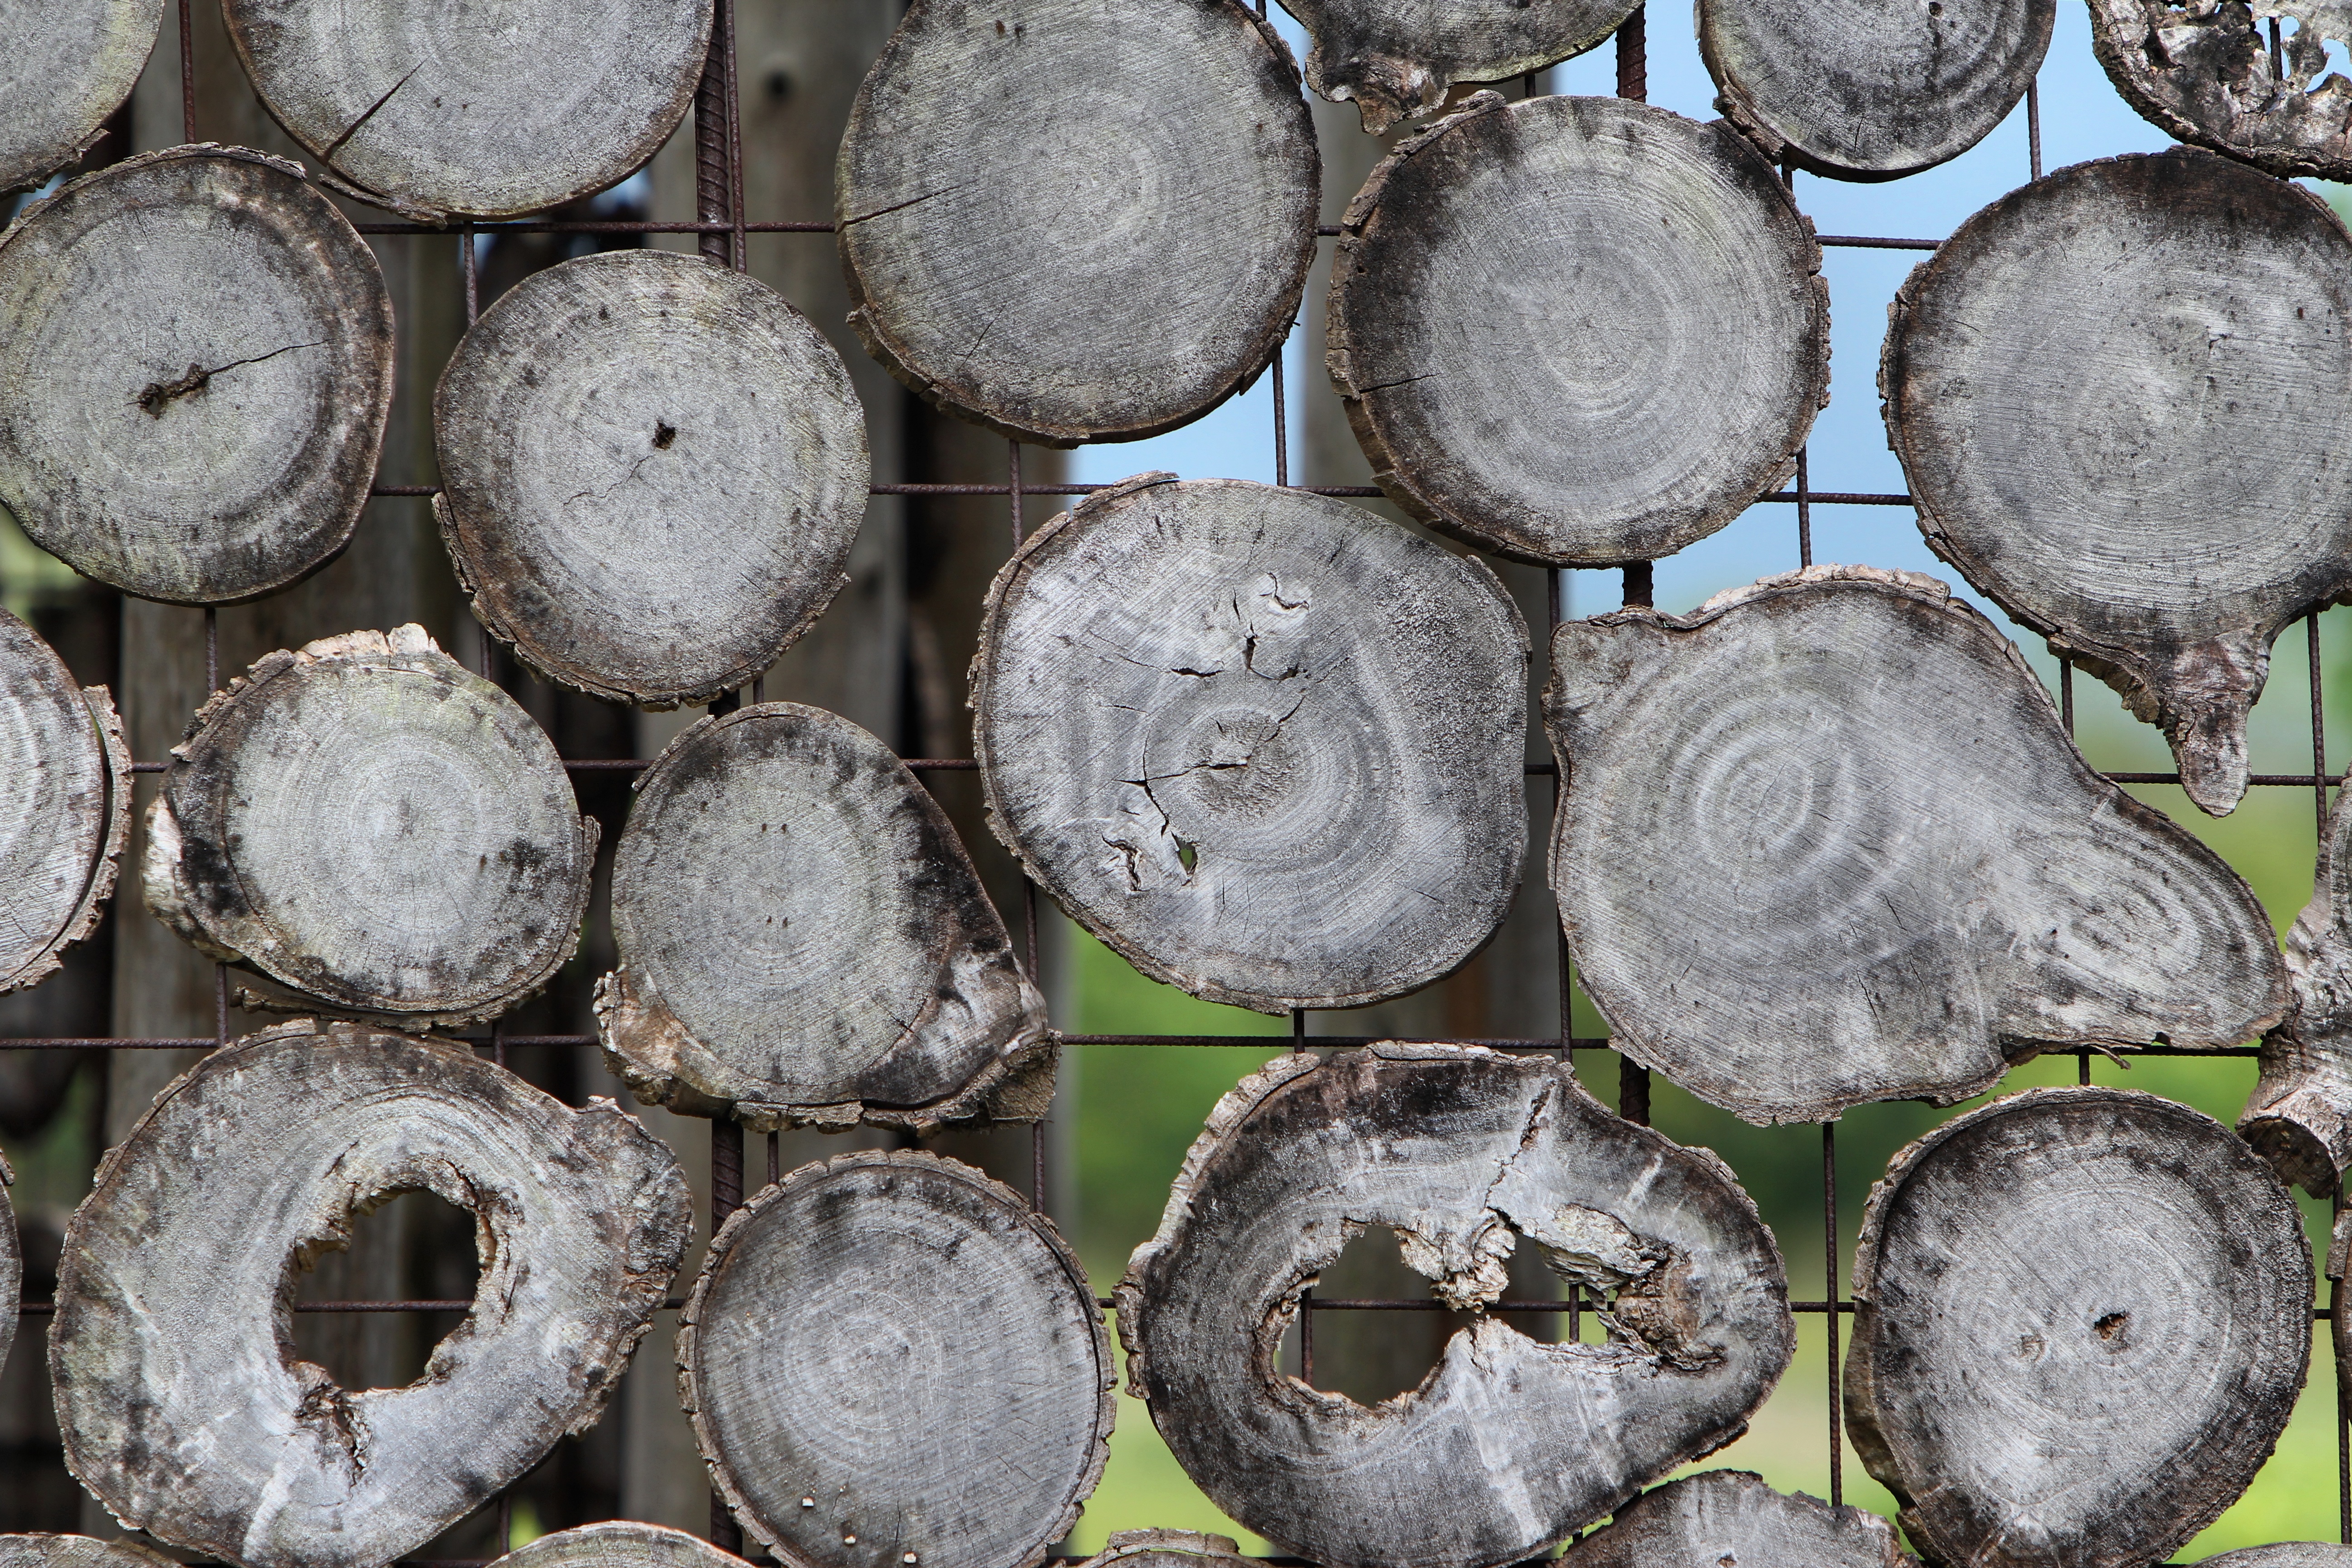
wood, natural, soil, coconut, art, decorative, man made object, ancient history, wood head